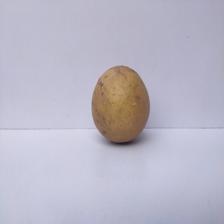
Size: Large